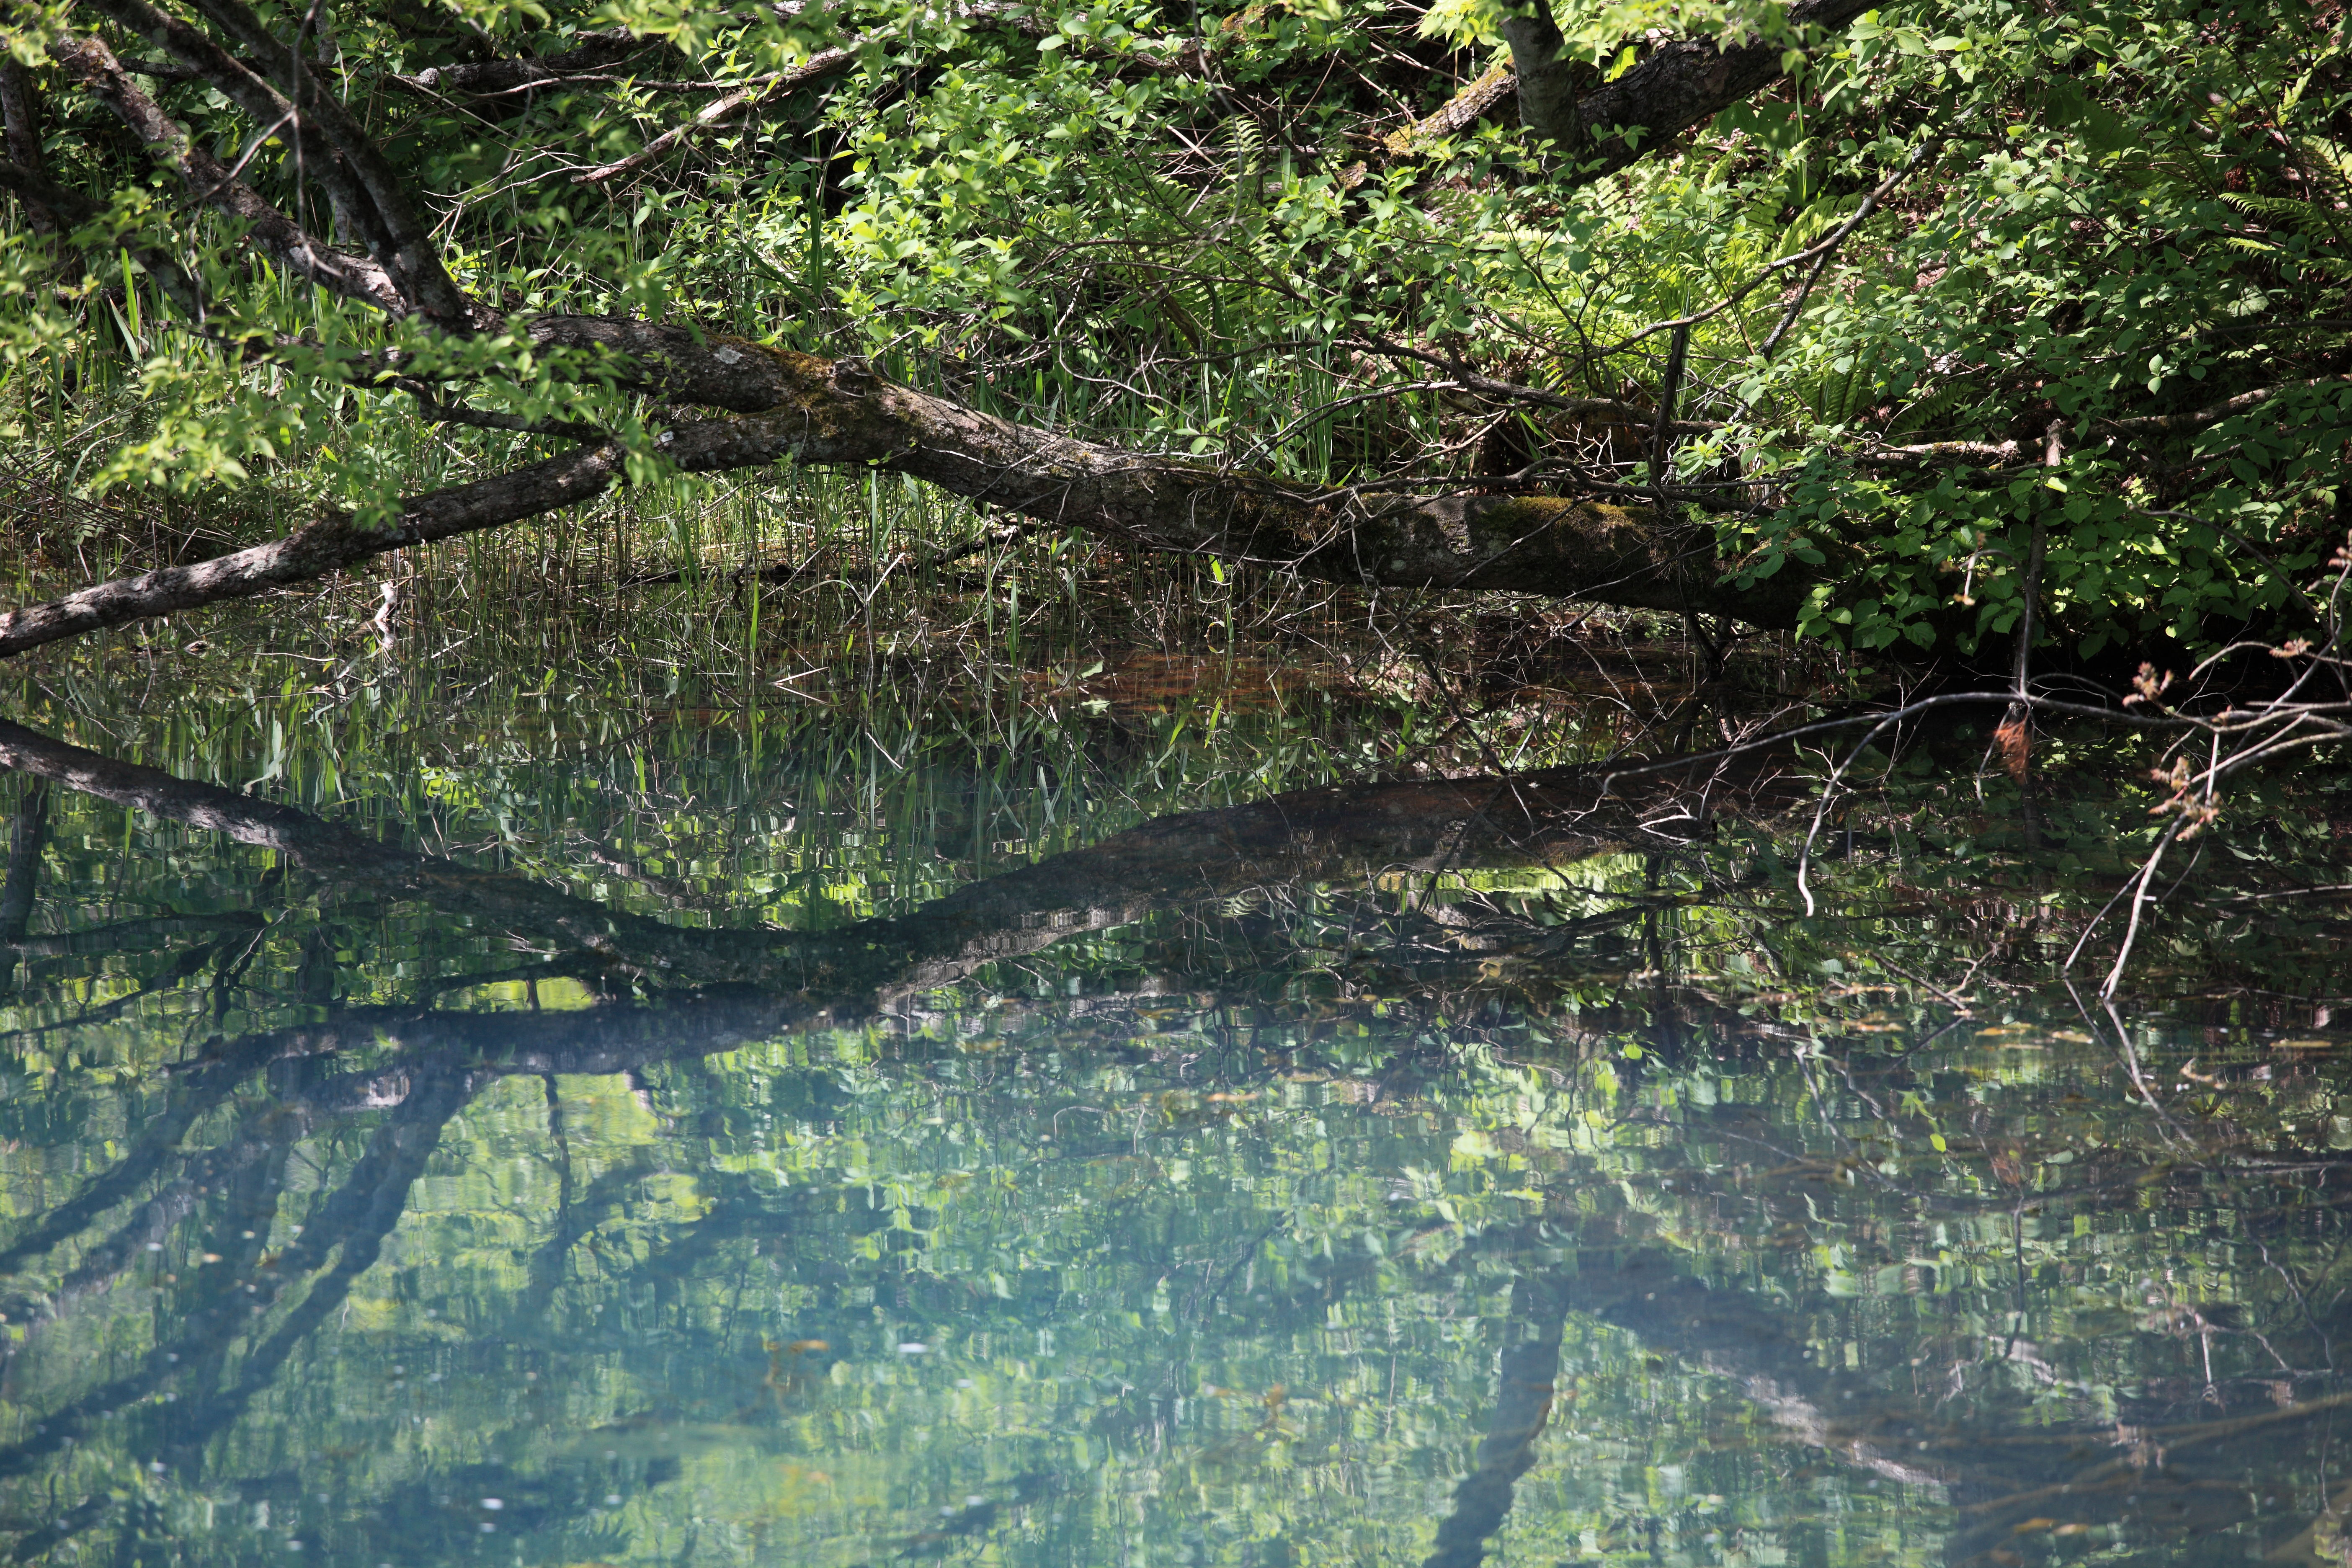
tree, forest, swamp, branch, trail, leaf, lake, pond, wildlife, stream, green, reflection, high, jungle, botany, fauna, cool image, vegetation, rainforest, wetland, 5d, hires, woodland, habitat, i, markii, ecosystem, hi, res, resolution, fukushima, goshikinuma, yamagun, old growth forest, natural environment